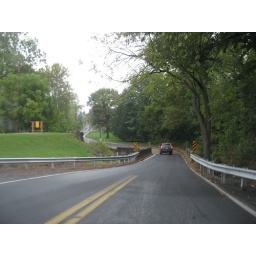
The rail line used to cross above this existing roadway bridge. The bridge abutments are still in place.